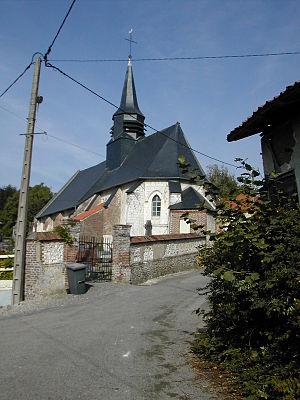
L'église de Marenla.
Marenla est une commune française située dans le département du Pas-de-Calais en région Hauts-de-France.